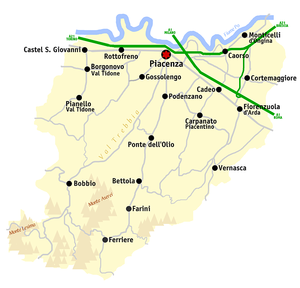
La bataille de la Trebbia a lieu les 17, 18 et 19 juin 1799, lors de la campagne d'Italie de 1800, et se déroule sur trois jours, le long des rives de la Trebbia, près de Plaisance. Elle se termine par la victoire des Autrichiens et des Russes, commandés par le général Souvorov, sur les Français commandés par le général Macdonald.